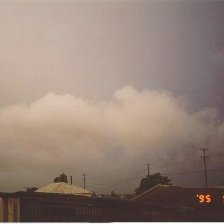
Cloud type: Nimbostratus